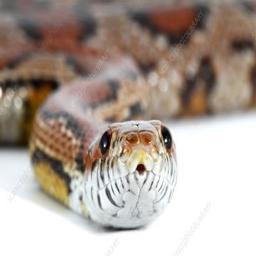
Animal: snakes